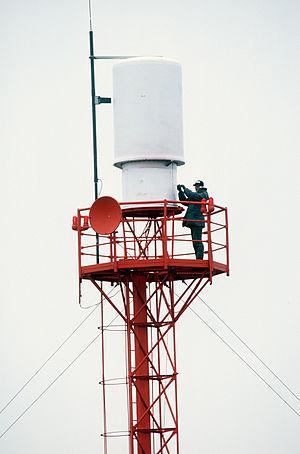
Le terme TACAN désigne un système de navigation aérienne militaire. C'est un système regroupant les fonctions utilisées dans le domaine civil par l'association DME et VOR.